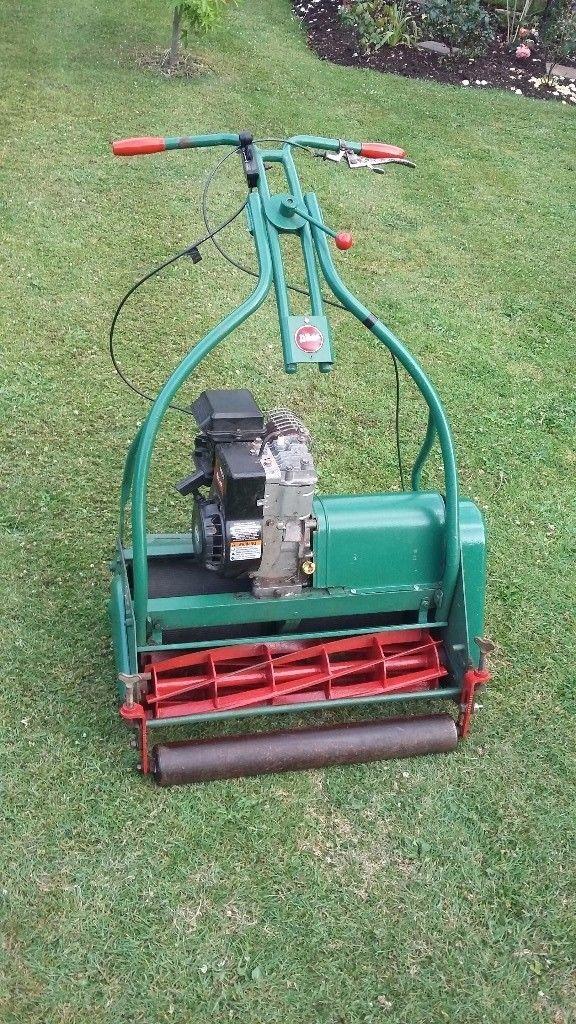
Kifaa cha kisasa cha kilimo kinatumika kukata majani kwa ufanisi mkubwa shambani. Na hivyo kusaidia kupunguza muda na juhudi za kazi za shamba.